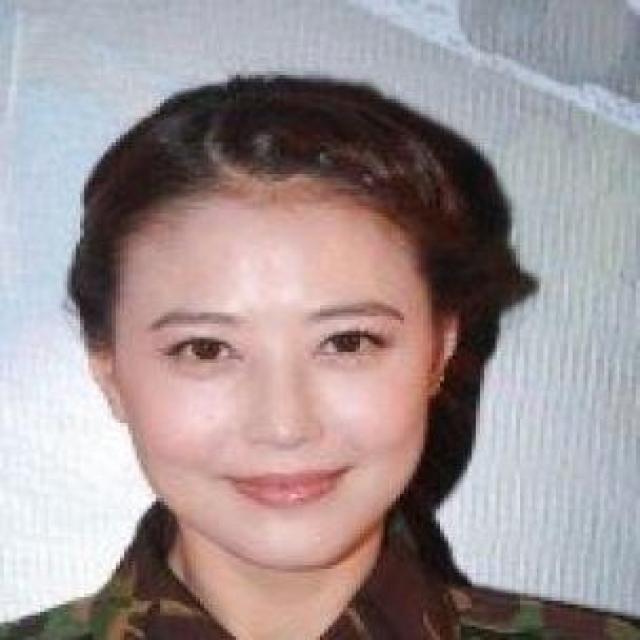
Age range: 45-64